Marianne Appel

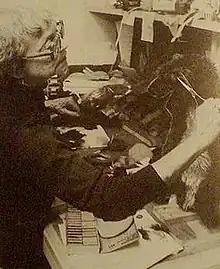

Marianne Appel (May 6, 1913 – September 26, 1988) was an American artist and a member of the Woodstock artists colony. She was also known under the professional name of Marianne Harms as a puppet designer. She painted murals for the Works Progress Administration (WPA) Fine Arts Section during the Great Depression and was selected for exhibits at the Whitney Museum of American Art, the Art Institute of Chicago, the Corcoran Gallery of Art and has works in the permanent collections of the Metropolitan Museum of Art and the Smithsonian American Art Museum. She was married to Austin Mecklem from 1936 to his death in 1951, but kept her maiden name professionally until after her second marriage to Carl Harms in 1960, after which she went by Marianne Harms. Harms became an illustrator and puppet designer, learning her craft working with Bil Baird and then working as a designer and fabricator for Jim Henson on the pilot for The Muppets and numerous of his television specials and movies.